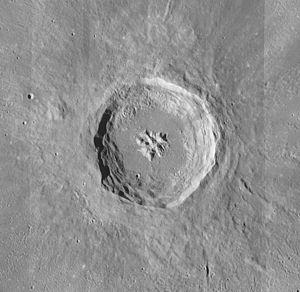
Aristillus est un cratère d'impact sur la face visible de la Lune. Le nom fut officiellement adopté par l'Union astronomique internationale en 1935, en référence à Aristylle de Samos.